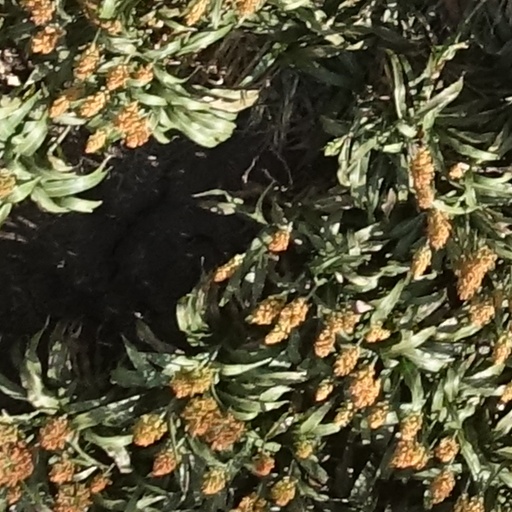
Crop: sorghum